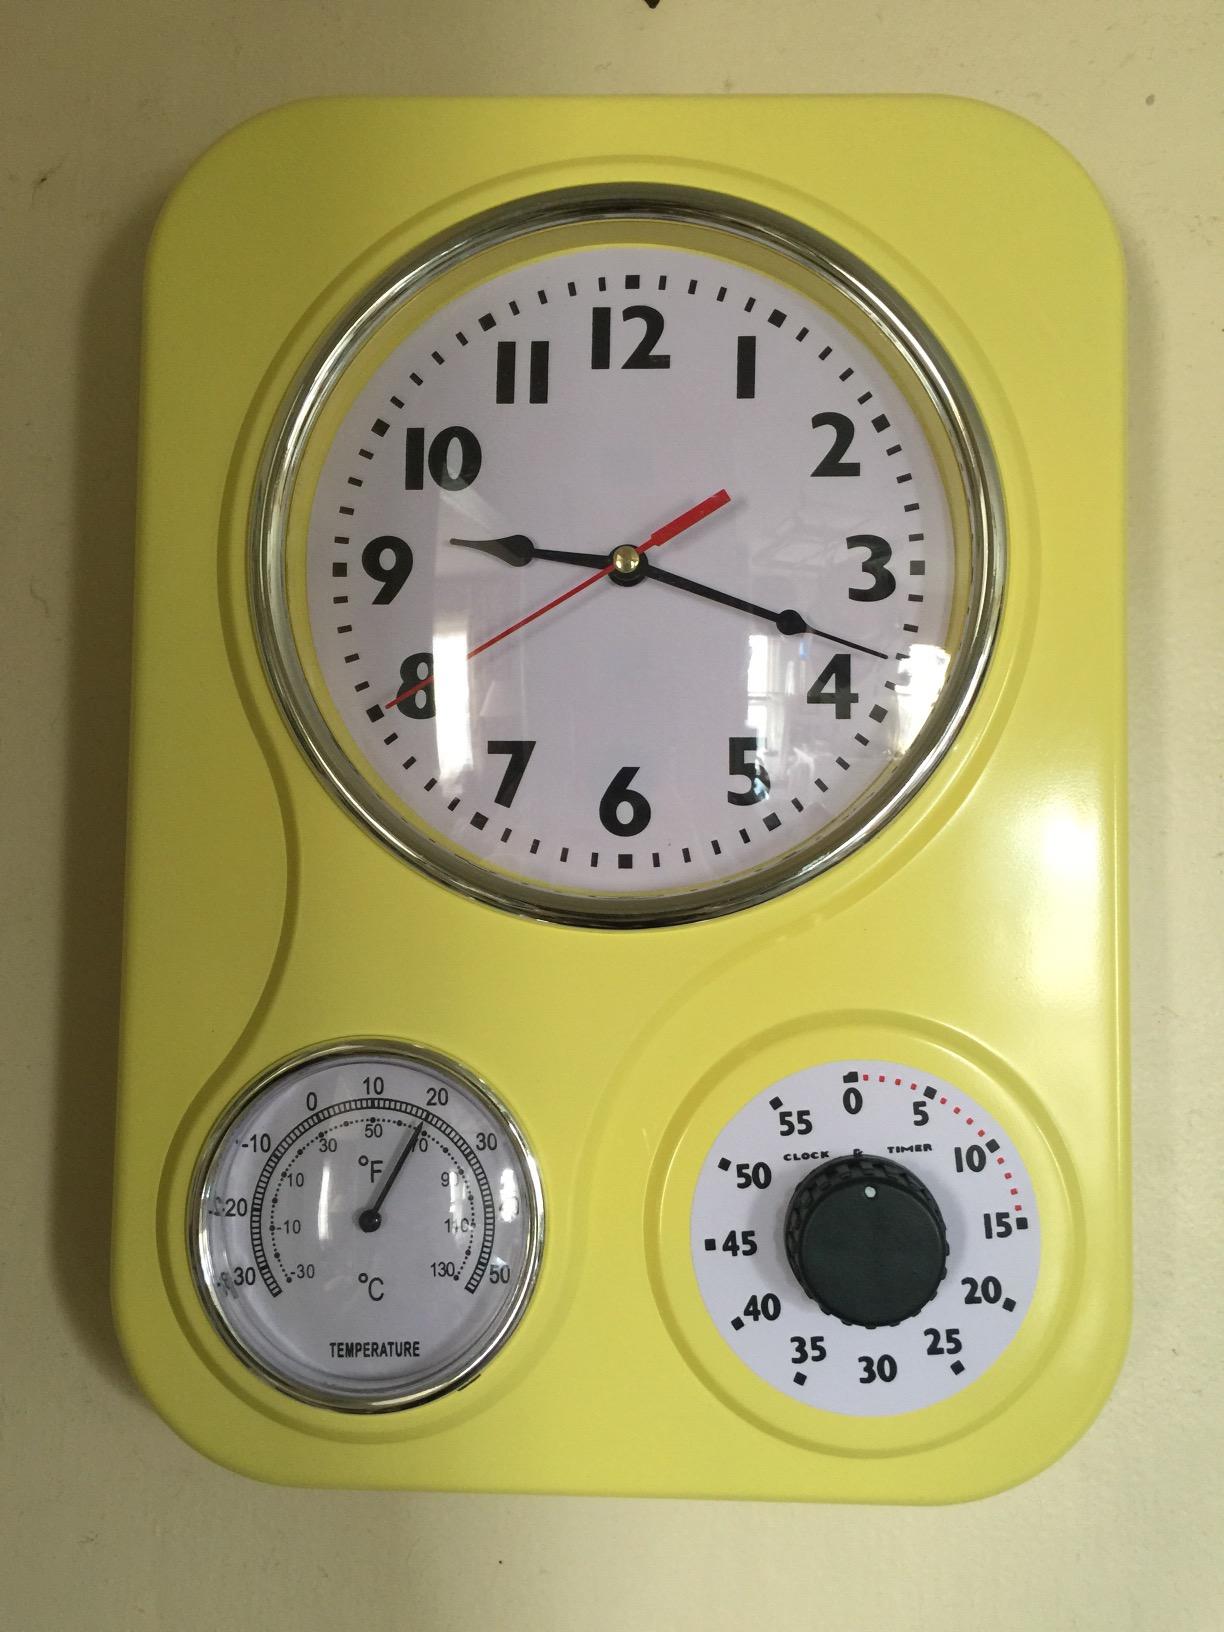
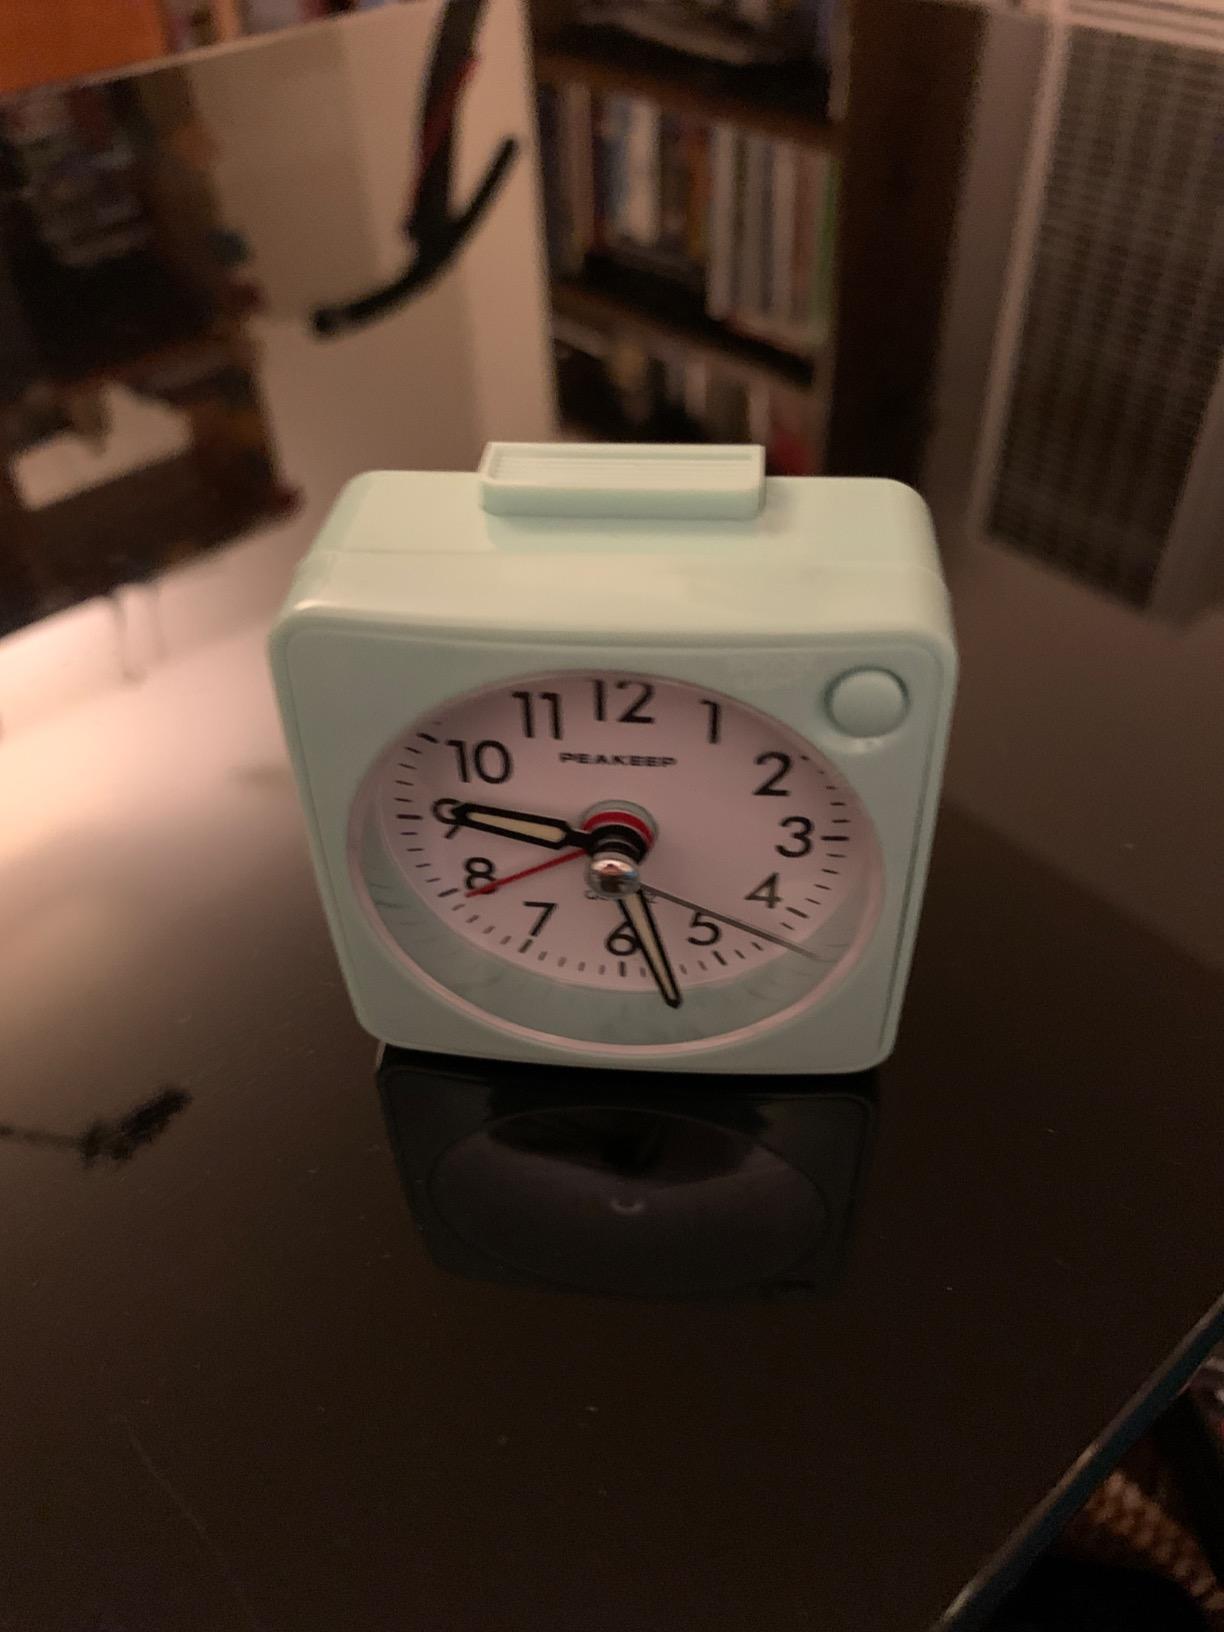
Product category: clock
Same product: no